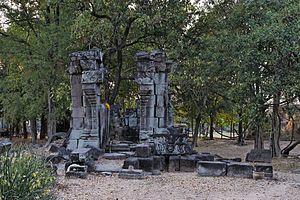
Prasat Ta Leng, Thaïlande
Le Prasat Ta leng est un bâtiment khmer en grès datant du XIᵉ siècle, situé à l'ouest de Khukhan, dans la Province de Si Saket. Il est composé d'un prang unique orienté à l'est et était entouré de douves. Sur place, quelques linteaux de style Baphuon représentant un Kâla surmonté d'une divinité indéterminée, Indra sur l'éléphant Airavata et Brahma sur le cygne ou l'oie Hamsa.